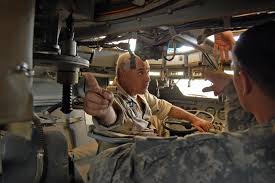
Label: BTR-80